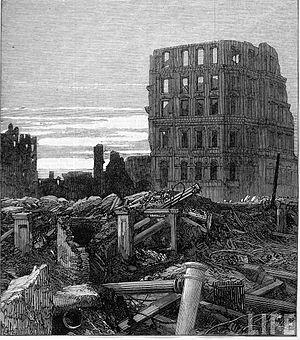
L'histoire de Chicago commence en 1833 avec la fondation officielle de la ville qui tient une place importante dans l'histoire industrielle et culturelle des États-Unis. Chicago est devenue la plus grande ville de l’État de l'Illinois, le centre névralgique de la région du Midwest, et la troisième métropole des États-Unis, après New York et Los Angeles. Elle constitue le centre économique et culturel de la région des Grands Lacs et du Midwest. La commune compte 2 722 389 habitants d'après le dernier recensement de l’année 2016, alors que la région métropolitaine communément appelée « Chicagoland » concentre 9 526 434 habitants.